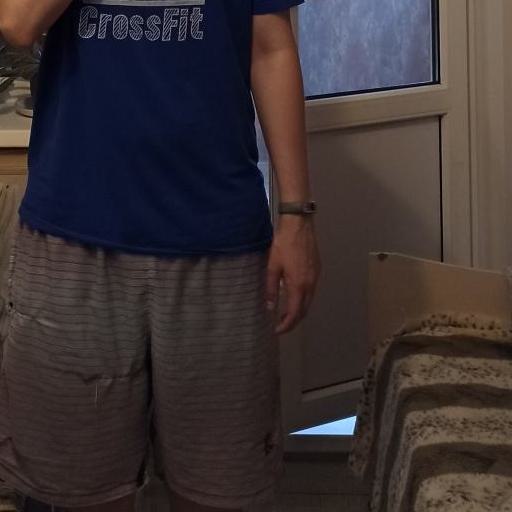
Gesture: no_gesture